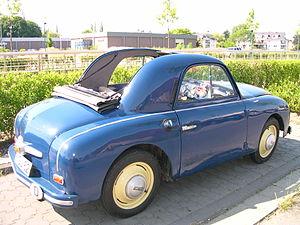
Gutbrod, anciennement Standard, est un ancien constructeur automobile allemand. L'entreprise a été fondée en 1926 par Wilhelm Gutbrod.